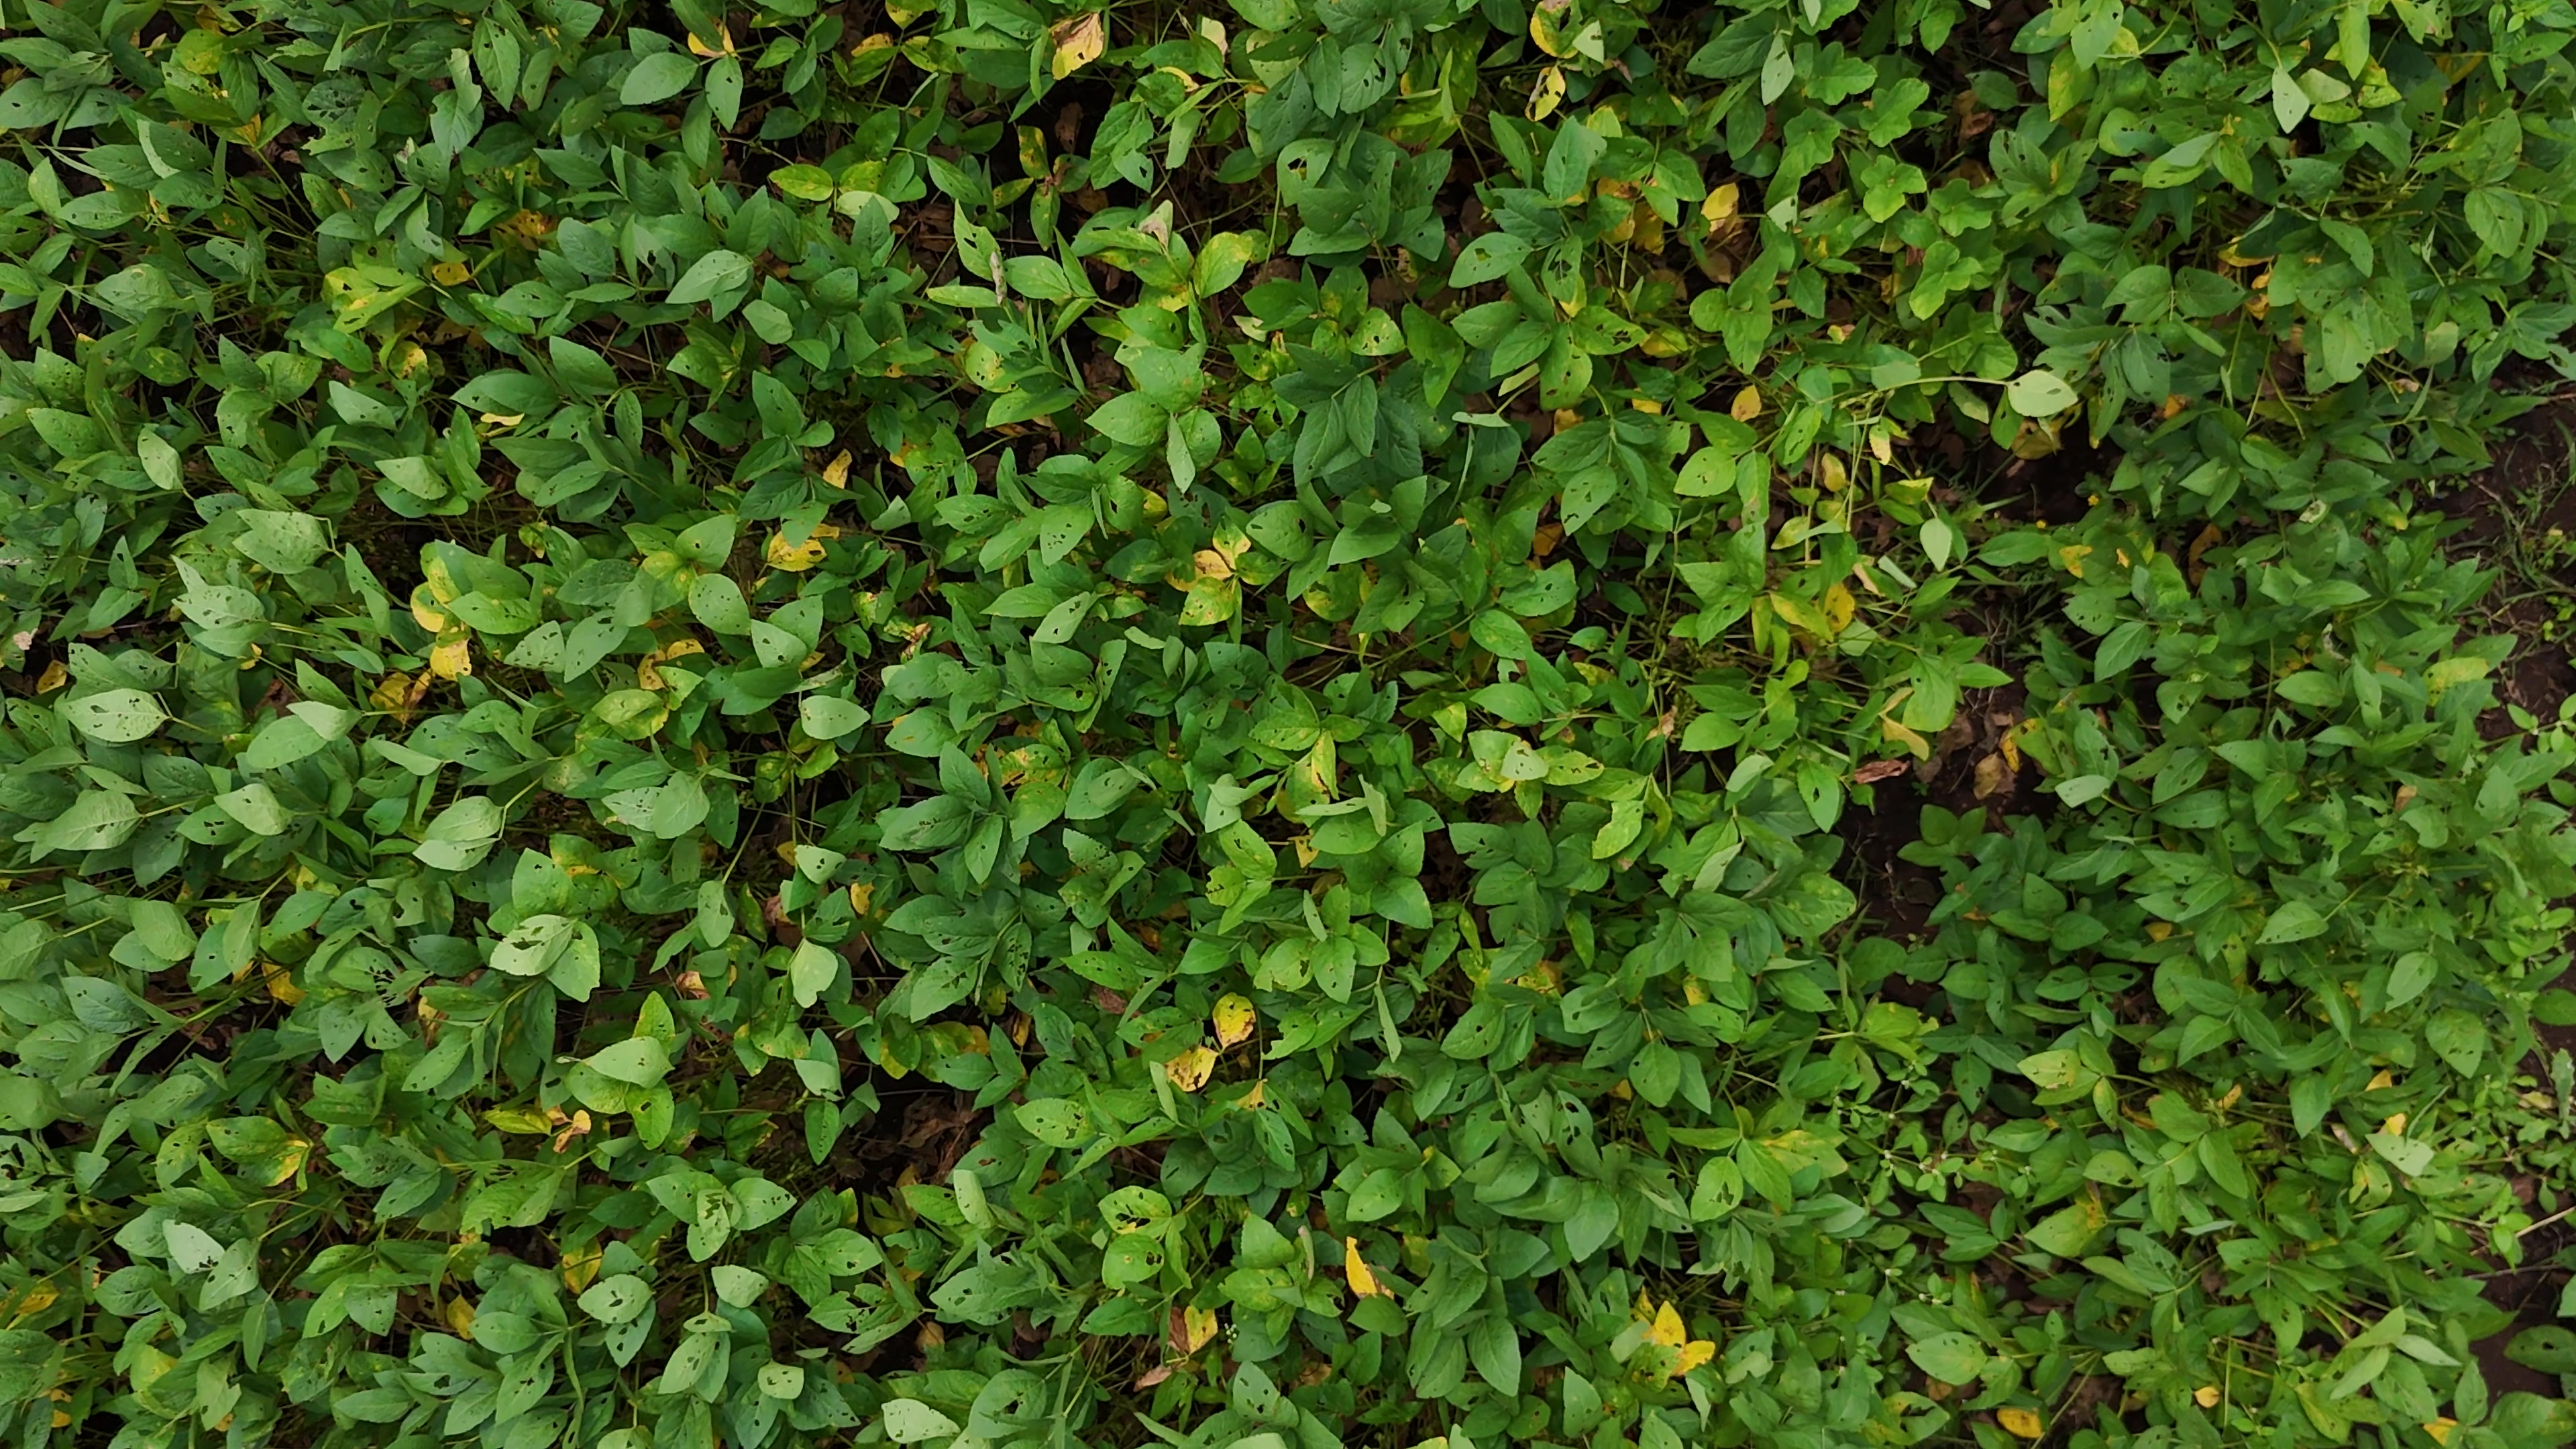
Label: Rust